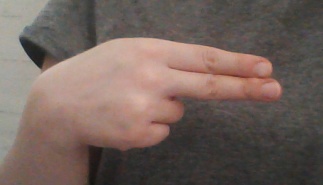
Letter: ain